James Harvey D'Egville

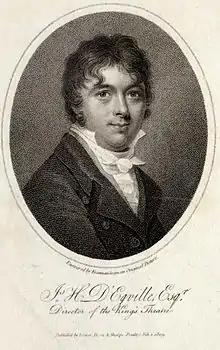
Portrait of James Harvey D'Egville 1809

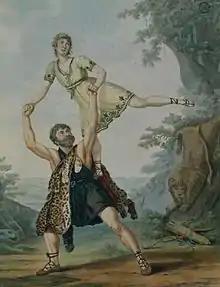
André-Jean-Jacques Deshayes as Achilles and James Harvey d'Egville as Hercules in a scene from the ballet-pantomime "Hercules and Deianeira" from a painting by Antoine Cardon 1804.

James' father Pierre D'Egville was ballet master at Drury Lane and Sadler's Wells Theatres. His other son George D'Egville was also a dancer.